Vitaliy Khomutynnik

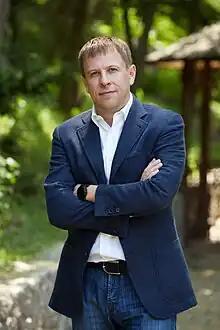

Vitaliy Yuriyovych Khomutynnik (born 4 August 1976, Makiivka, Donetsk Oblast, Ukrainian SSR) is a Ukrainian entrepreneur, investor, oligarch, and former politician. Founder and Chairman of "Cascade Investment Fund". President of the "Ukrainian Golf Federation".